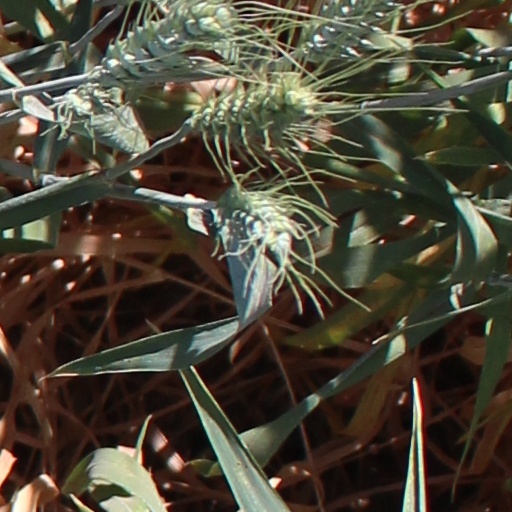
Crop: wheat